Baška tablet

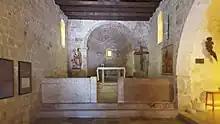
Baška tablet replica with partially reconstructed cancellus in St. Lucy's church

Several evidences show that the tablet is dated to the late 11th or early 12th century (c. 1100 CE). The tablet's content suggests it was inscribed after the death of King Zvonimir (who died in 1089), since abbot Držiha describes Zvonimir's donation as an event that happened further in the past ("in his days"). The Church of St. Lucy, described as having been built during the reign of count Kosmat (possibly identified with župan of Luka in 1070 or comes Kuzma who was in the entourage of Coloman, King of Hungary to Zadar in 1102) who ruled over whole "Krajina" (probably a reference to a local place on island of Krk or March of Dalmatia from the 1060s which was composed of part of Kvarner and the eastern coast of Istria), suggests the period of Croatian succession crisis of the 1090s and before the Venetian domination since 1116 and first mention of counts of Krk in 1118–1130 (later known as Frankopan family). Lujo Margetić considered it was erected by the same counts of Krk between 1105 and 1118. Desimir is identified with Desimir župan of Krbava mentioned in the 1078 charter of king Zvonimir, while Pribineg some scholars identified with Pirvaneg župan of Luka in 1059. Ornamental decoration of the tablet, and early Romanesque (11–12th century) features of the church of St. Lucy similar to three other churches founded by 1100 on Krk also show it is dated at the turn of the 11th and 12th centuries. Lately art historian Pavuša Vežić argued that the church is dated to the late Romanesque period (in the beginning of the 14th century) and Baška tablet text to 1300 with only ornamental decoration from 1100. Although new dating of the church was accepted by scholars like Margetić, they still considered it does not change the early 12th century dating of the whole tablet which features are "hardly possible" for the middle of the 12th century and "unimaginable" for the beginning of the 14th century.